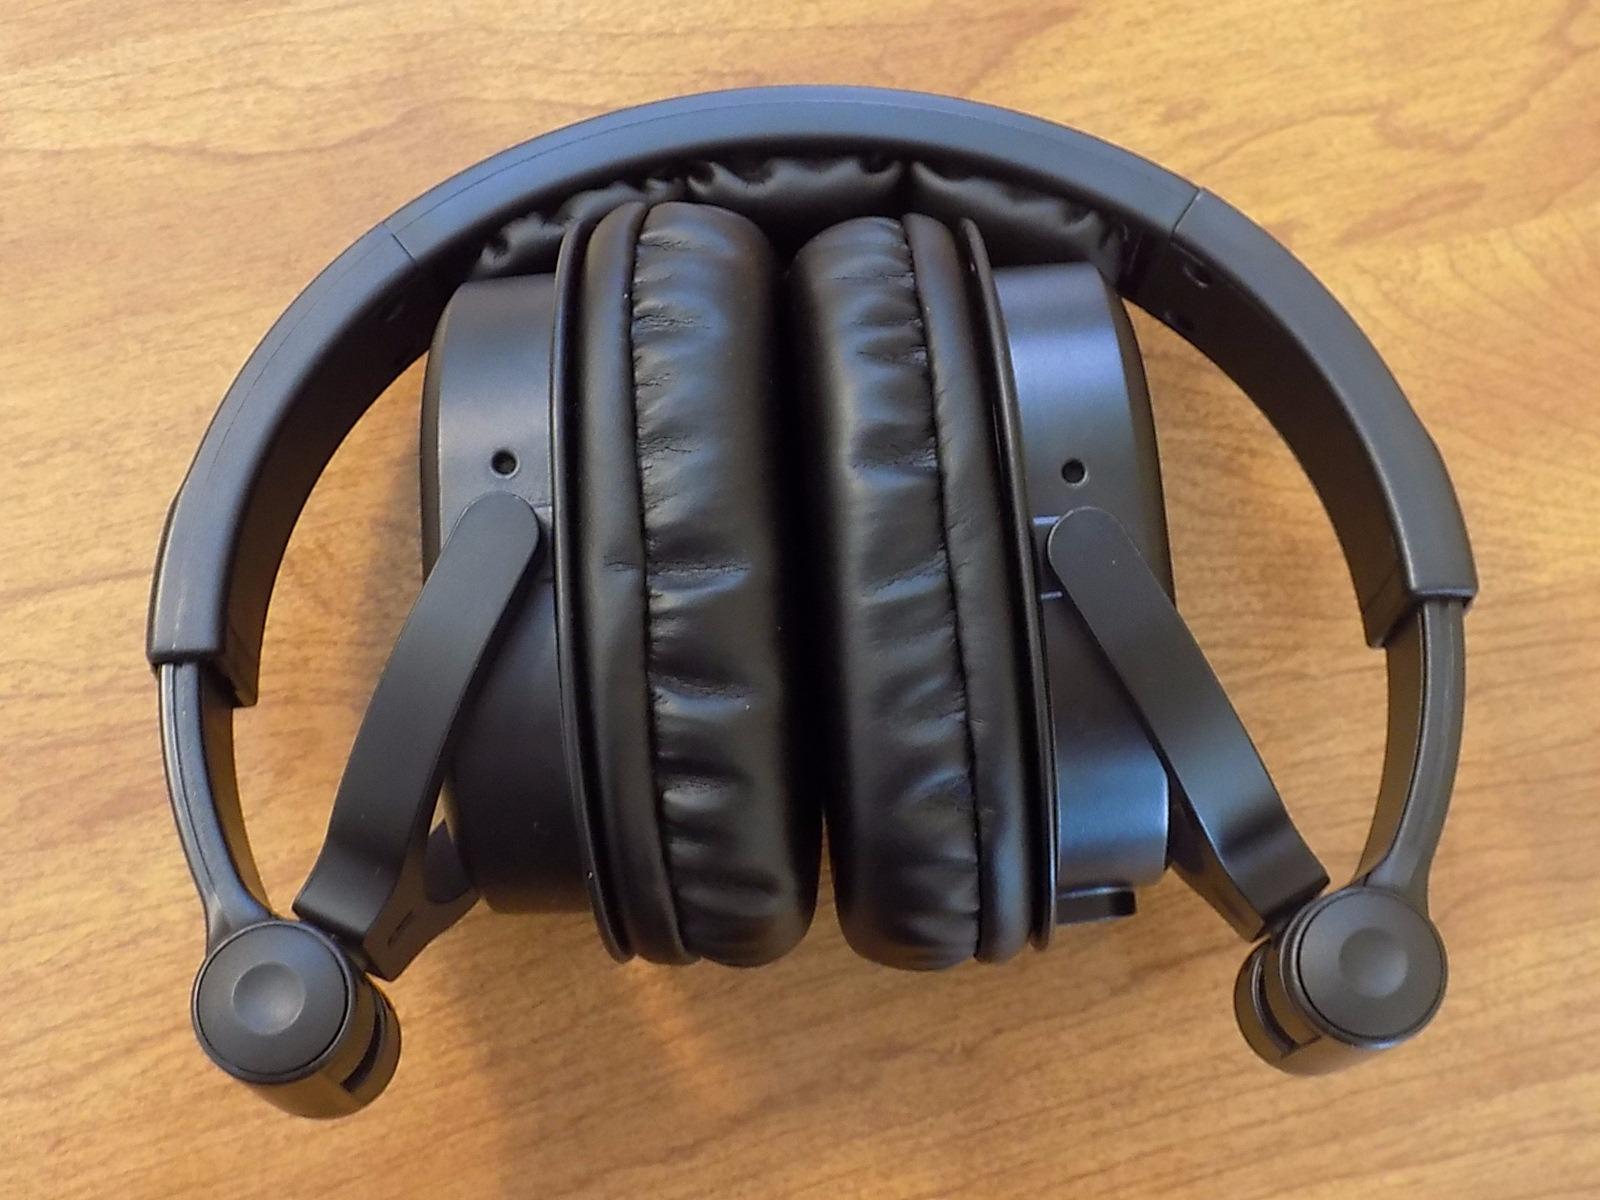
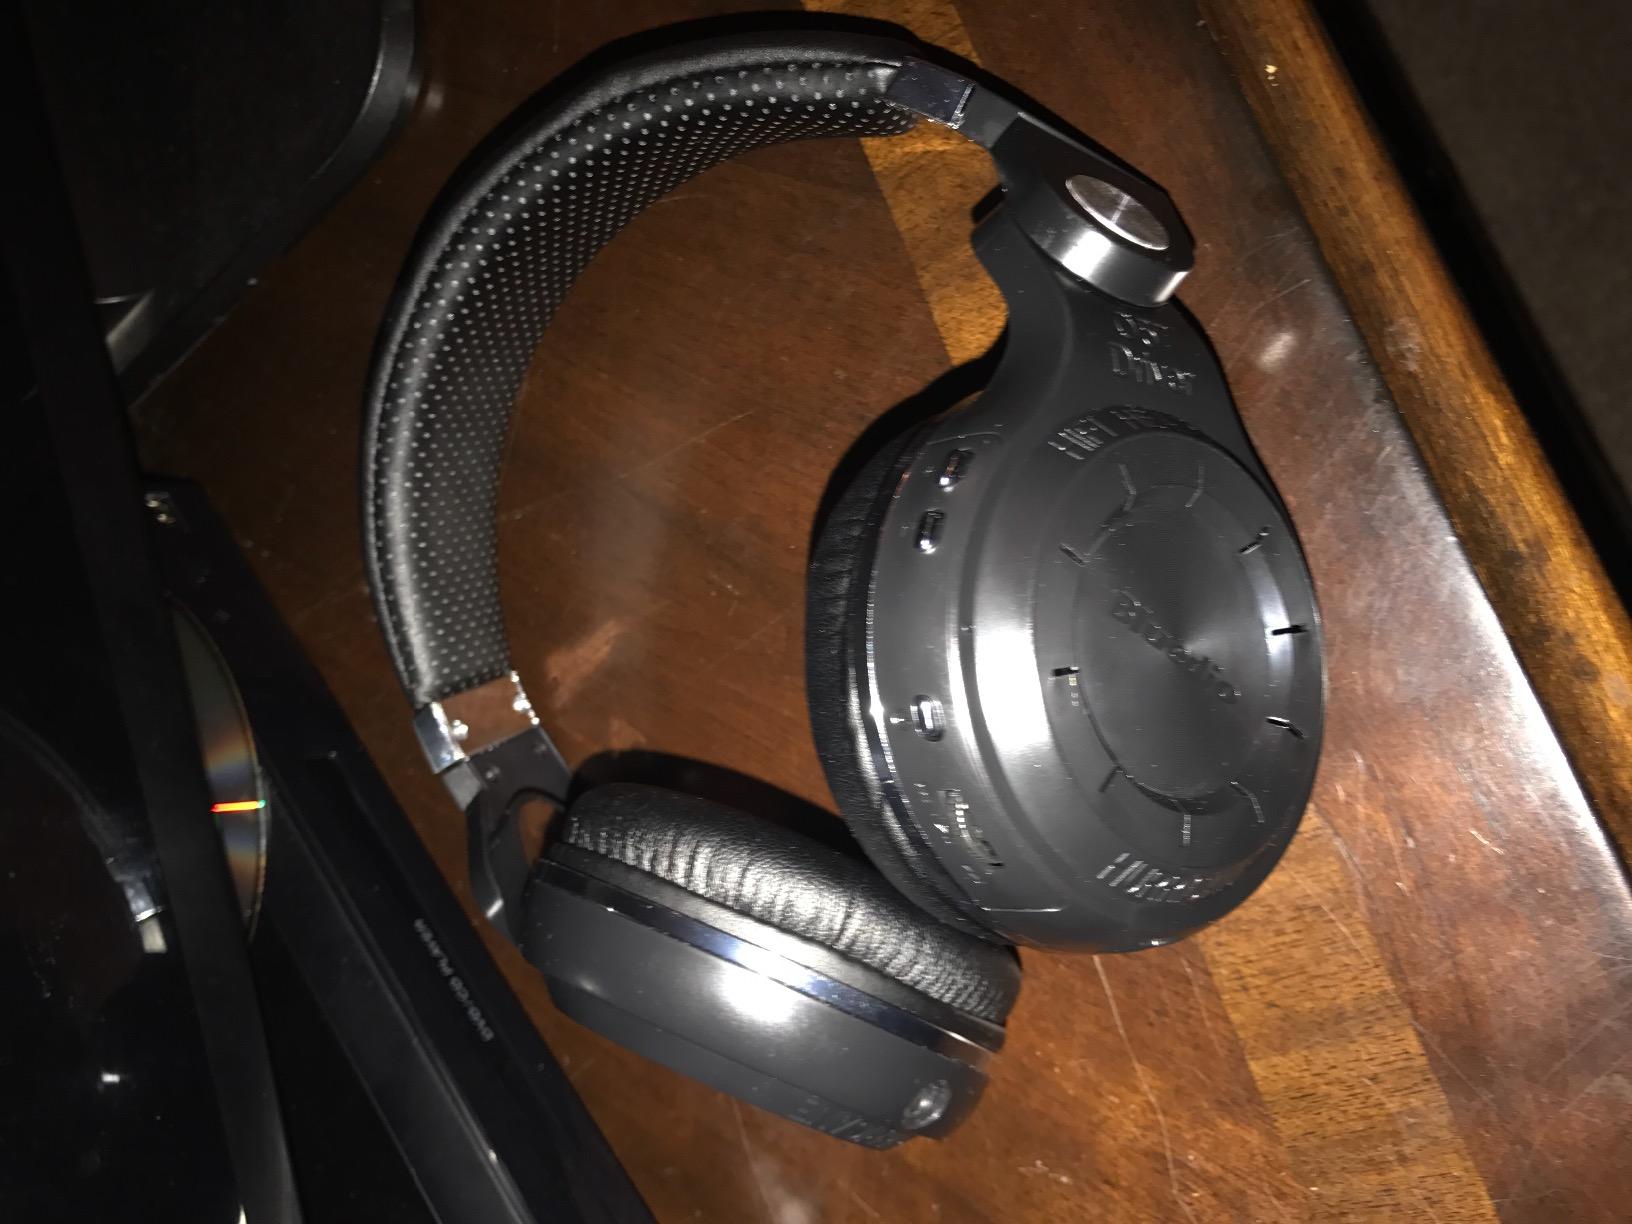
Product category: headphones
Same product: no